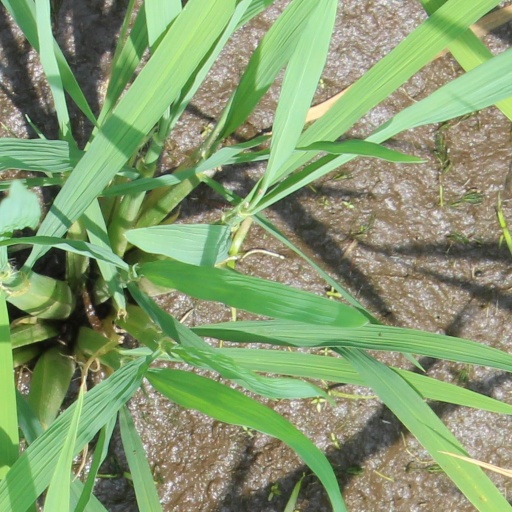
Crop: rice